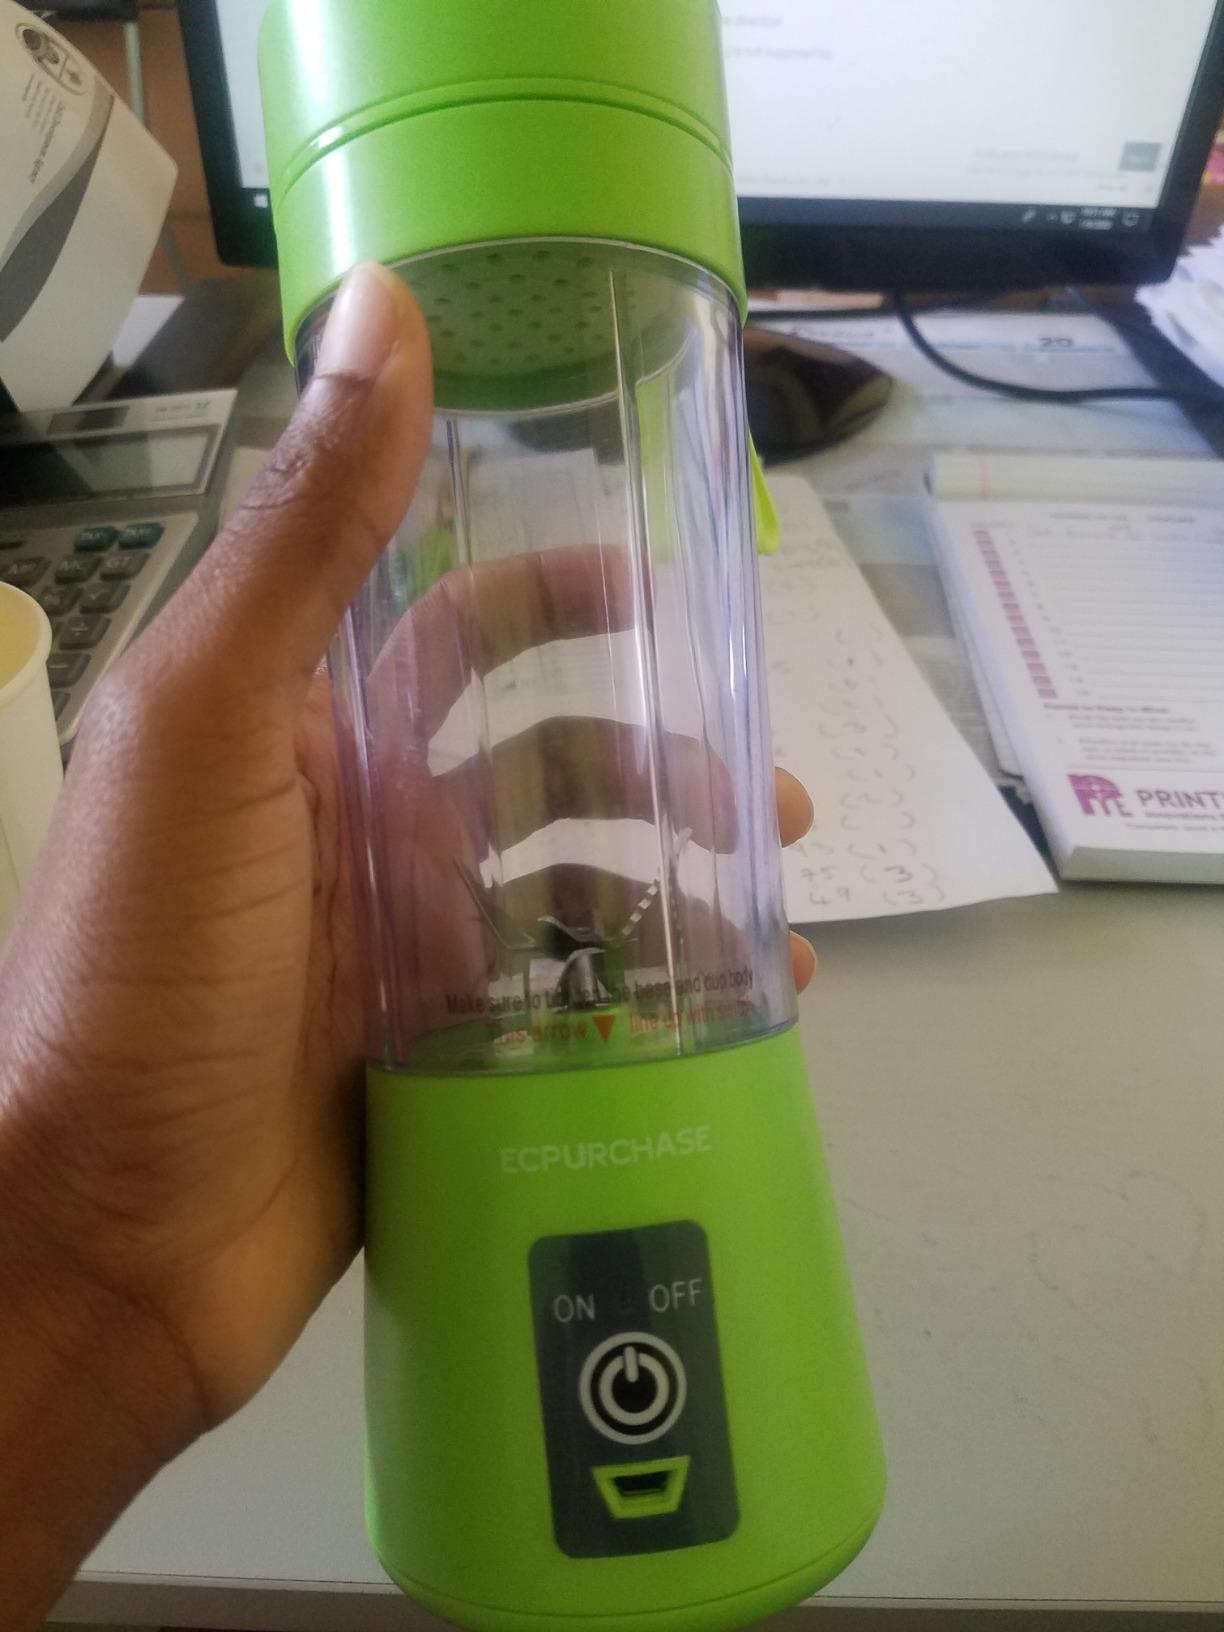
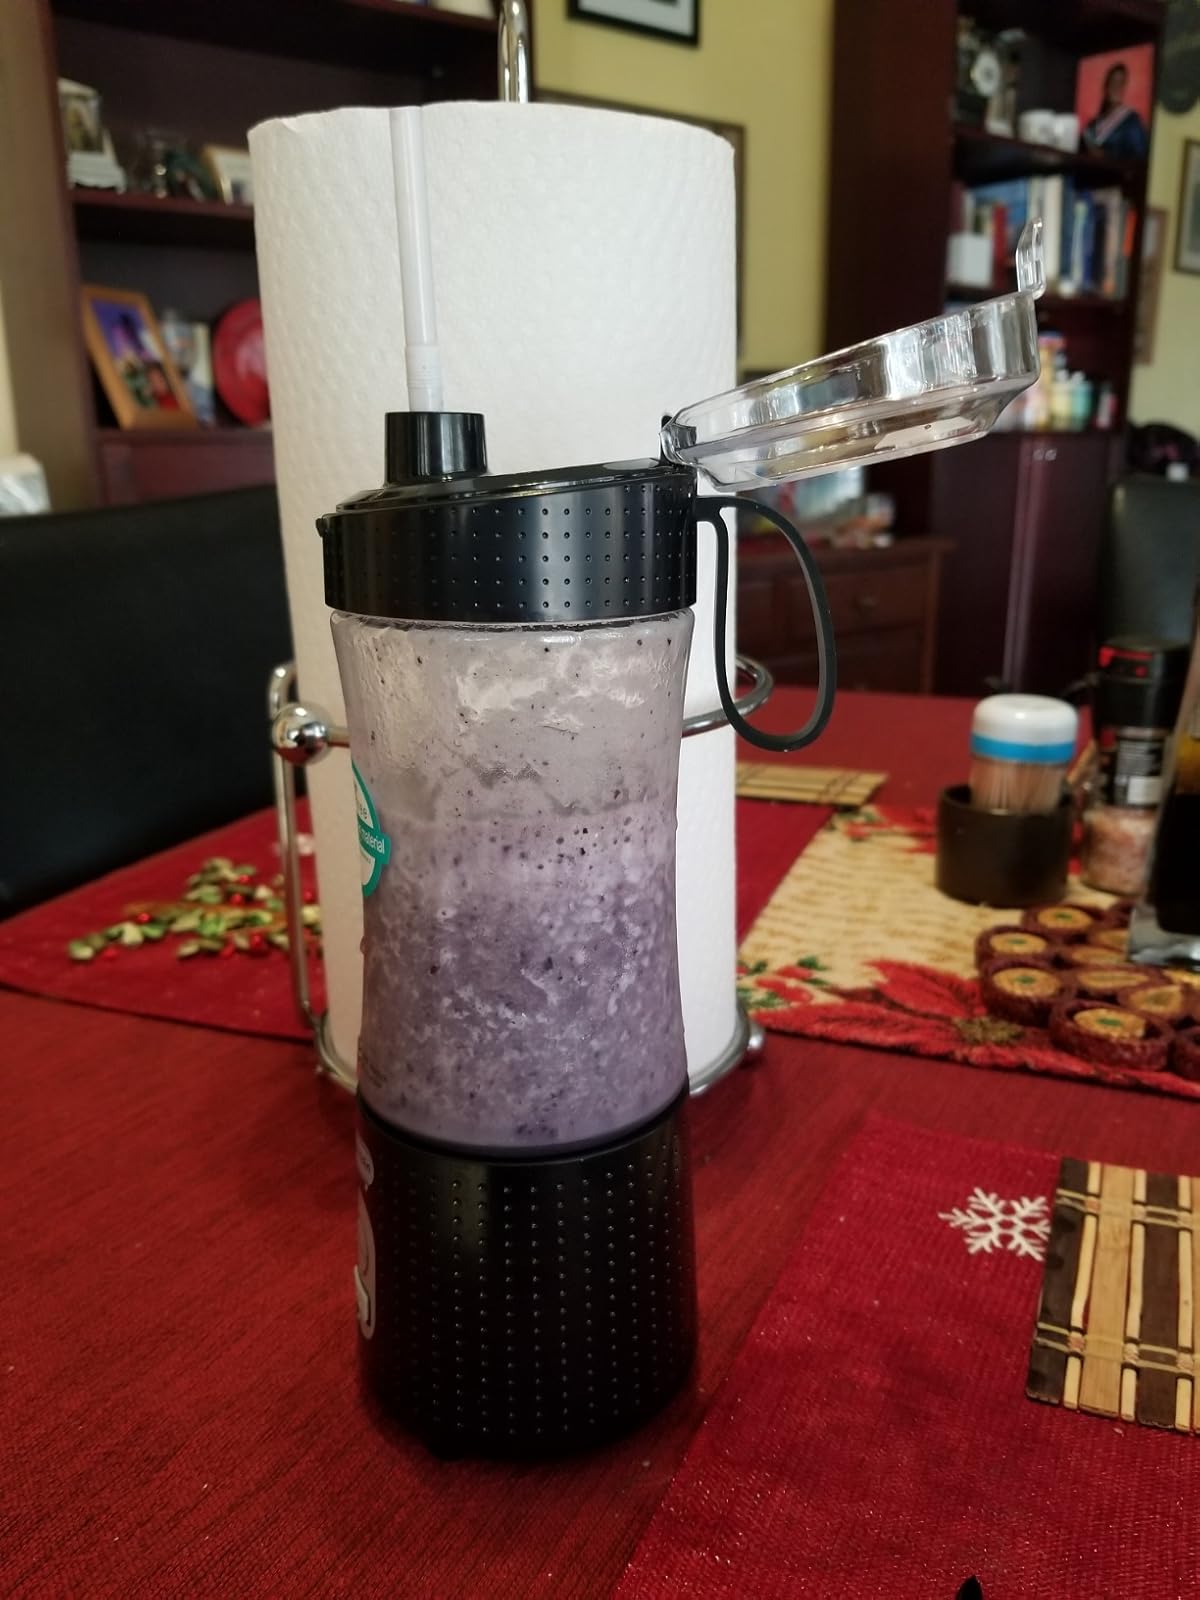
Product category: items_blender
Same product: no